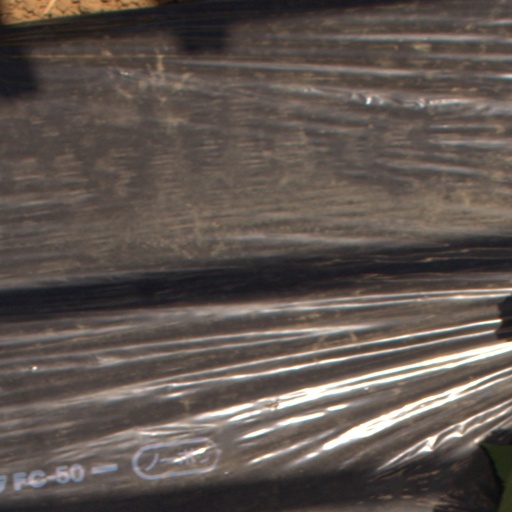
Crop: Jerusalem artichoke